Yadira Caraveo

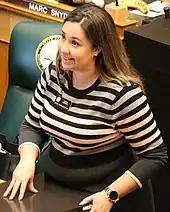
Caraveo in the Colorado House of Representatives

Caraveo was elected in the general election on November 6, 2018, winning 55% of the vote to Republican nominee Rico Figueroa's 39%.